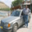
Label: automobile